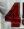
Number: 4